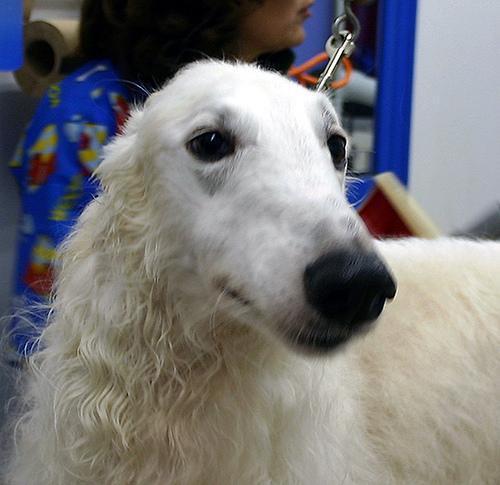
borzoi